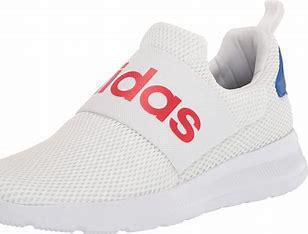
Brand: Adidas
Model: Lite Racer Adapt 4